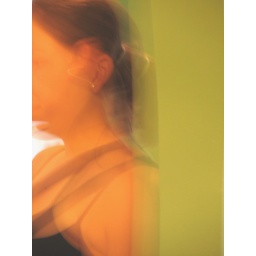
Greg took this picture of a girl standing against a column. It's beautiful!